HMS Comus (1828)

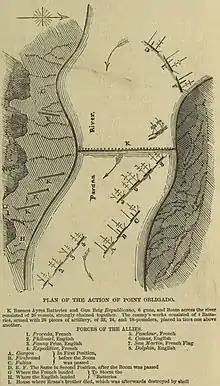
"Comus" in action at the Battle of Vuelta de Obligado in 1846

On 25 September 1847, "Comus" was driven ashore and sank near Montevideo, Uruguay. Subsequently refloated, she was repaired and returned to service.